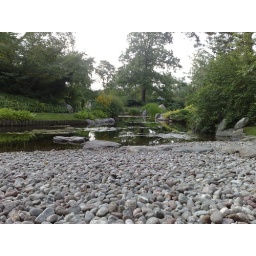
Captured with Nokia N95 during a mountain bike hike around Brunnsviken